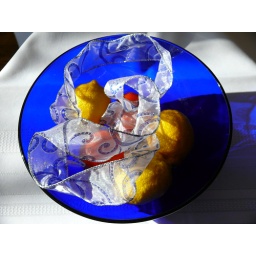
lemons & oranges in blue bowl